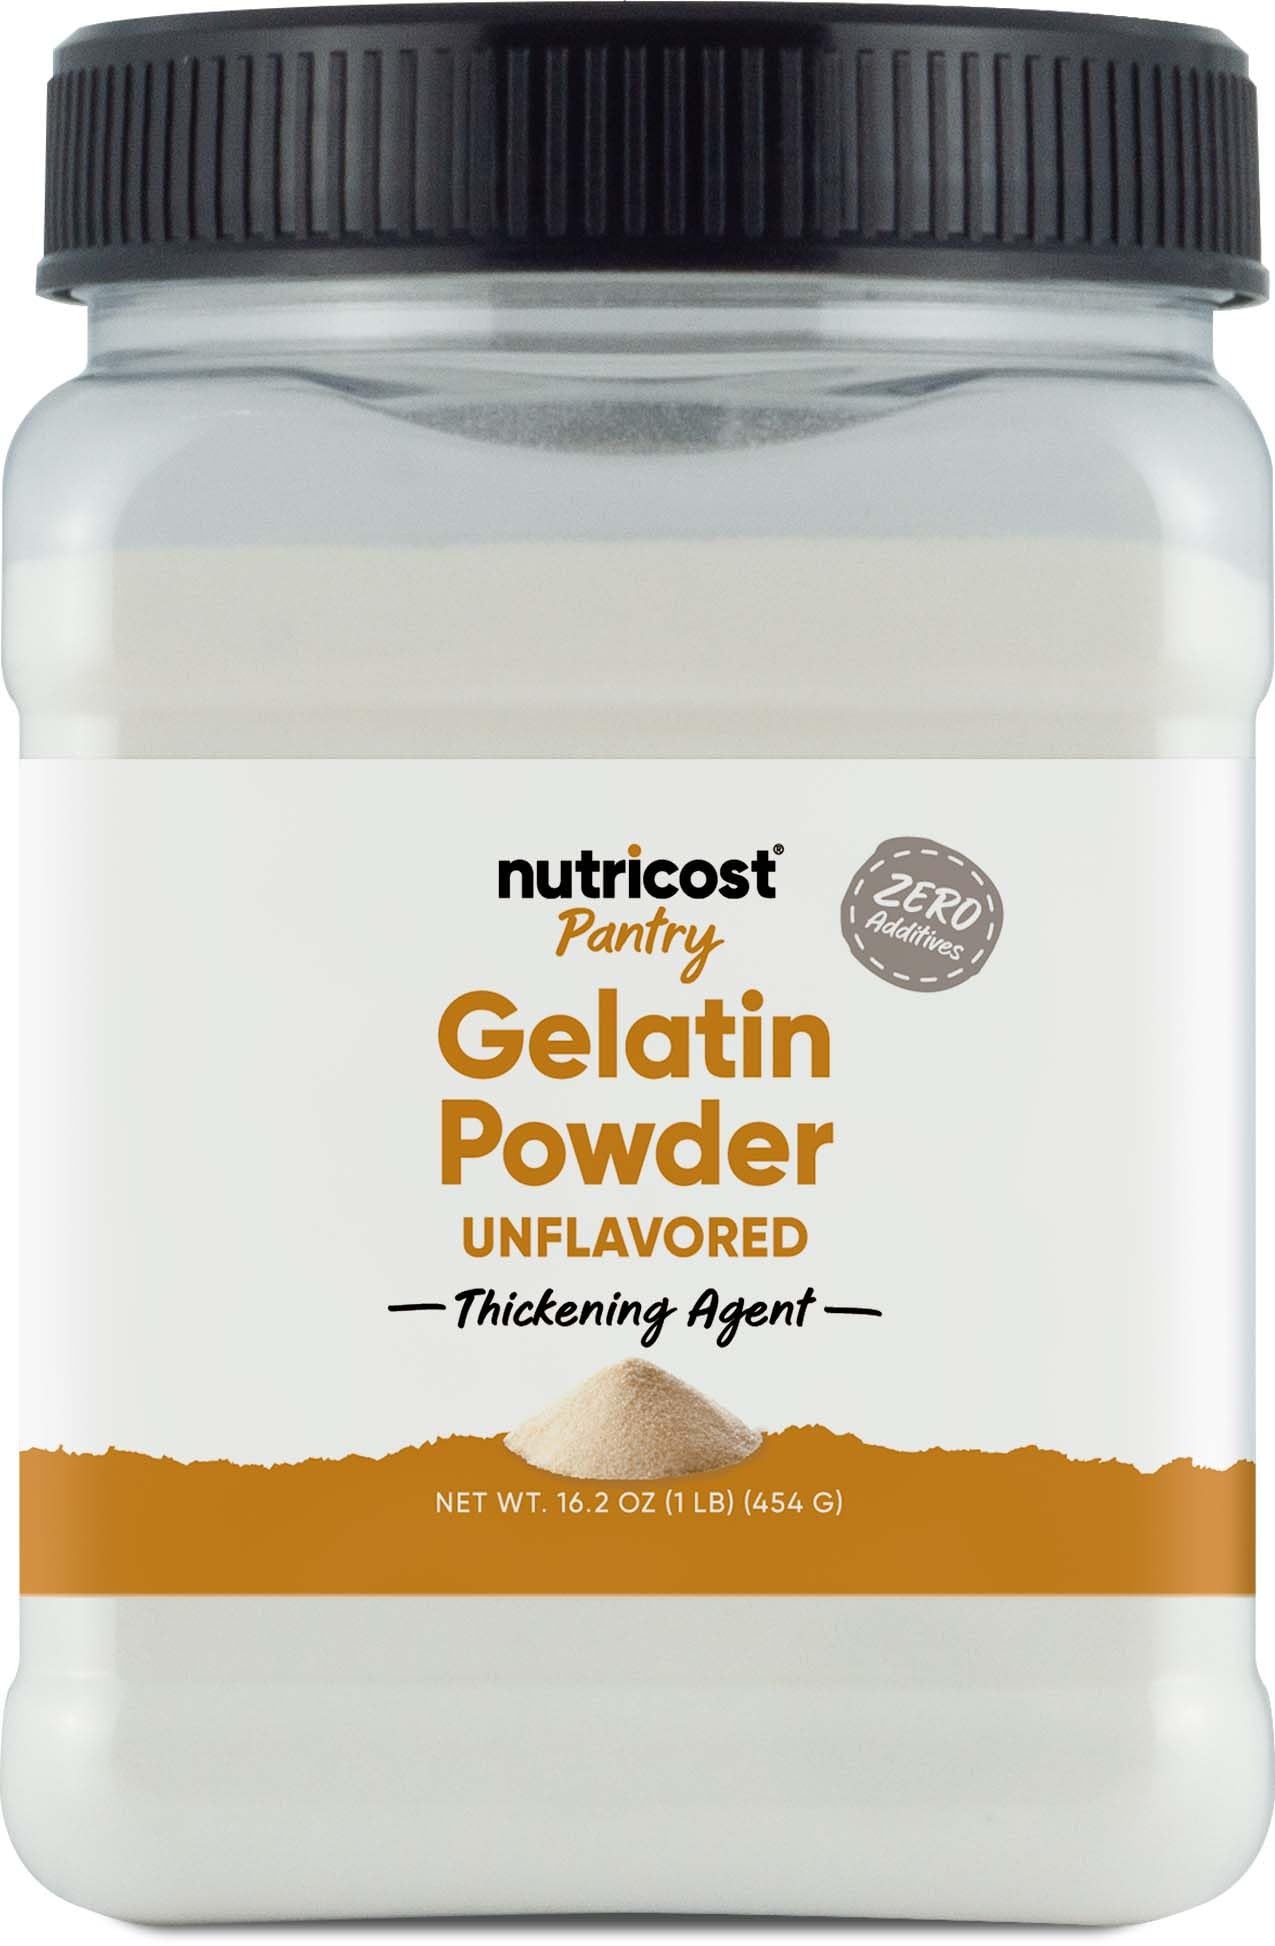
Item Name: Nutricost Gelatin Powder (1 Pound) - Pantry. Thickener for use in Baking, Cooking, or Smoothies
Bullet Point 1: Superior Thickening Agent: Ideal for baking, cooking, and creating silky-smooth smoothies, this gelatin powder is a must-have for thickening your recipes without altering the taste.
Bullet Point 2: High-Quality Assurance: Manufactured in a GMP compliant facility, ensuring the highest standards of production and safety.
Bullet Point 3: Versatile Use: Perfect for making jellies, marshmallows, gummies, and more, it’s also a fantastic protein source for fitness enthusiasts.
Bullet Point 4: Independently Verified: Each batch undergoes rigorous third-party testing to maintain quality and purity, giving you peace of mind with every use.
Bullet Point 5: Convenient Packaging: Comes in a 1lb container, ensuring you have ample supply for all your cooking and baking needs.
Product Description: Unlock the secret to thicker, smoother, and more delightful dishes with Nutricost Pantry Gelatin Powder thickening agent! Sourced from the highest quality ingredients, this versatile gelatin powder is perfect for enhancing your favorite recipes, from fluffy desserts to hearty sauces. Packaged in a GMP compliant facility, you can count on safety and purity with every scoop. Independently tested by third-party laboratories, you can trust Nutricost Pantry Gelatin Powder to deliver consistent results in all your culinary adventures.
Value: 16.2
Unit: Ounce

Price: 22.99